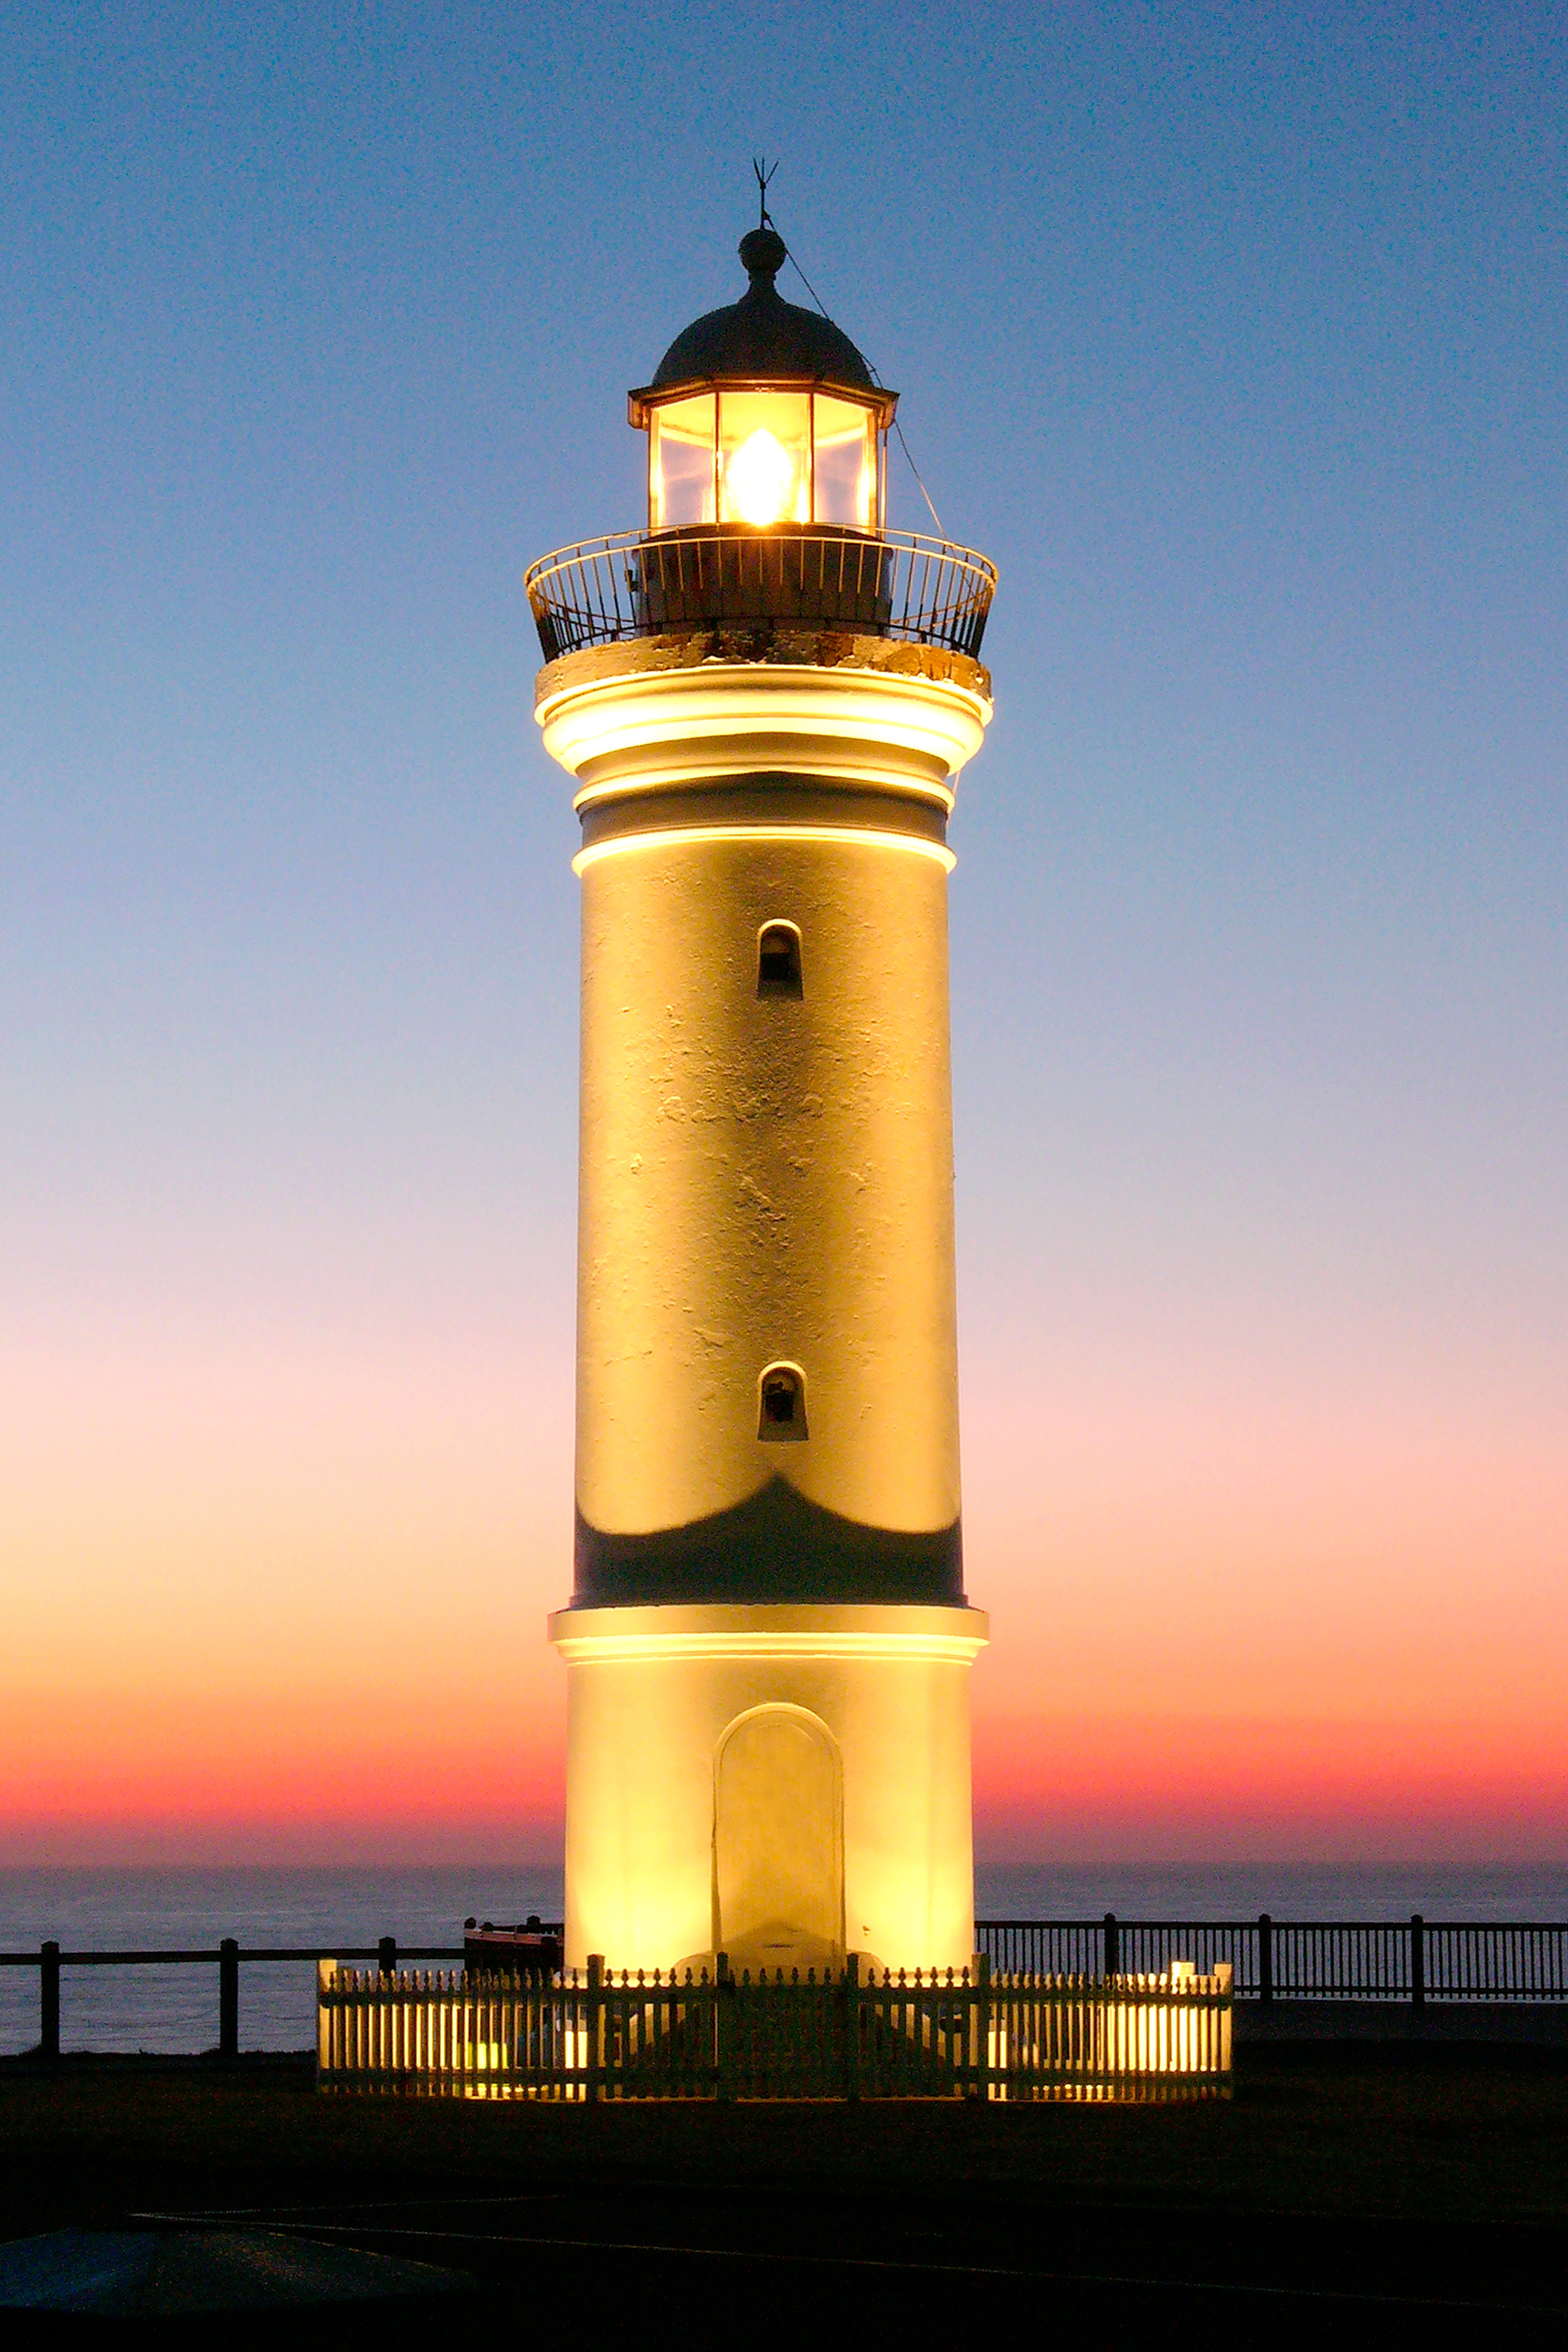
landscape, lighthouse, architecture, dawn, coastal, tower, landmark, beacon, long exposure, australia, south, wales, marine, new, maritime, kiama, control tower, guidance